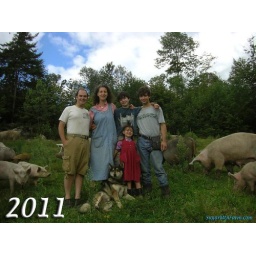
The Jeffries family, Kavi dog, pigs on pasture at Sugar Mountain Farm in Vermont.